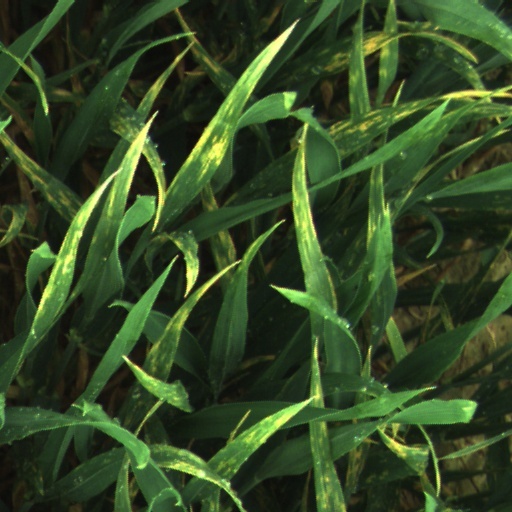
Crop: wheat